Hollywood, Los Angeles

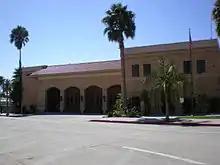
Hollywood Fire Station 27 in 2010

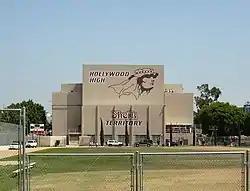
Hollywood High School in 2008

In 2002, some Hollywood voters began a campaign for the area to secede from Los Angeles and become a separate municipality. In June of that year, the Los Angeles County Board of Supervisors placed secession referendums for both Hollywood and the San Fernando Valley on the ballot. To pass, they required the approval of a majority of voters in the proposed new municipality as well as a majority of voters in all of Los Angeles. In the November election, both measures failed by wide margins in the citywide vote.